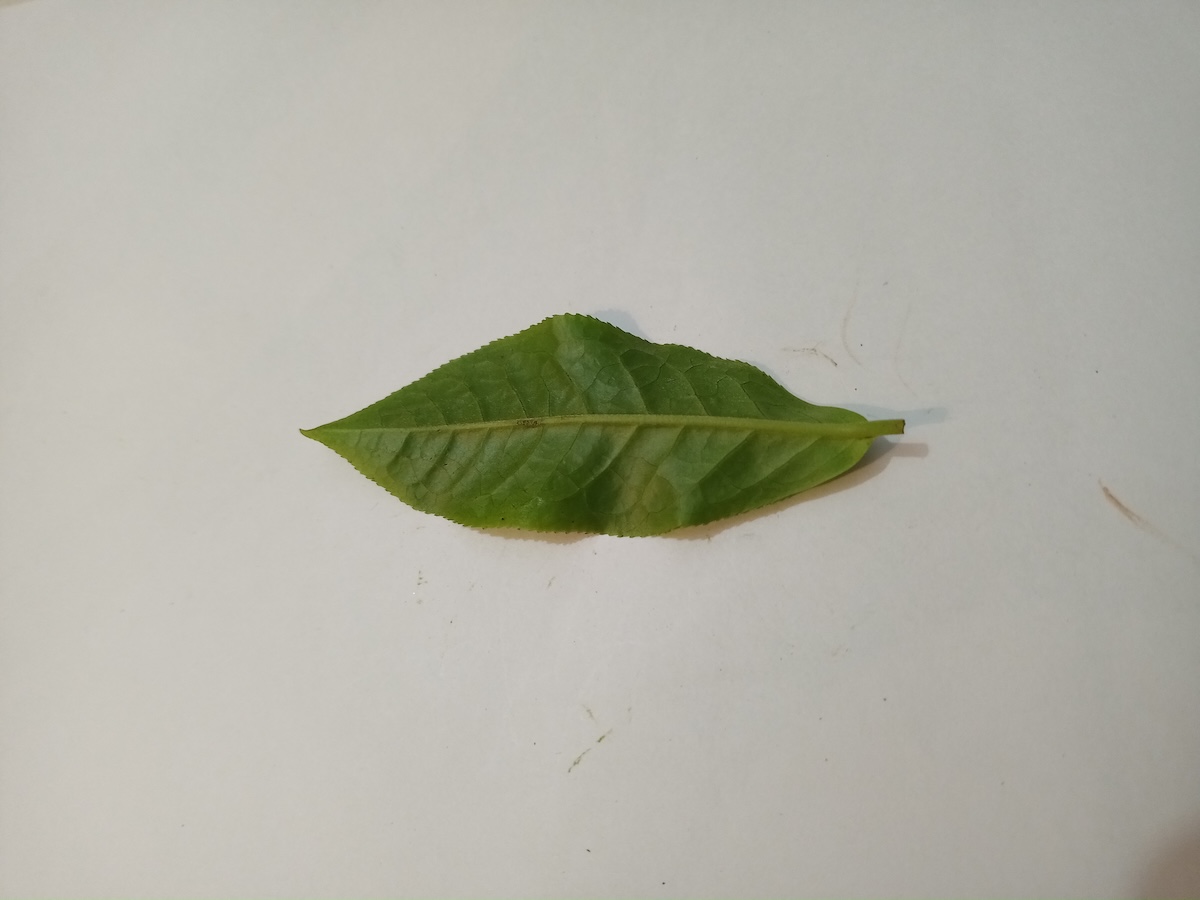
Label: Healthy leaf